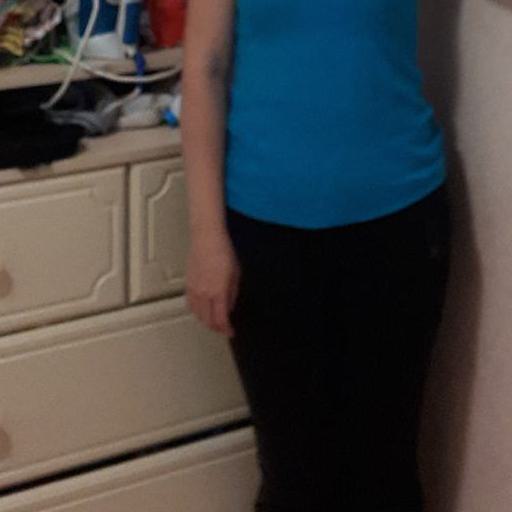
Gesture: no_gesture